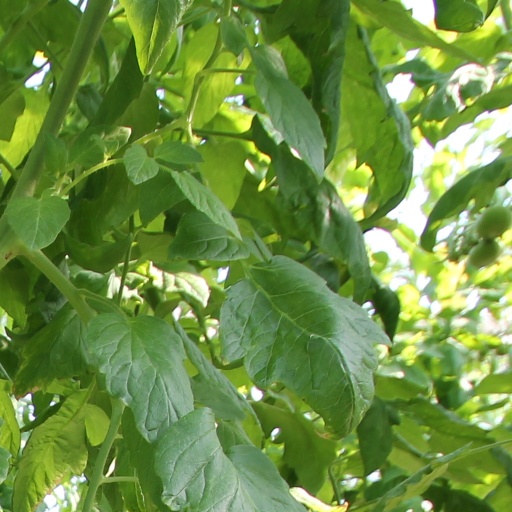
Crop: tomato